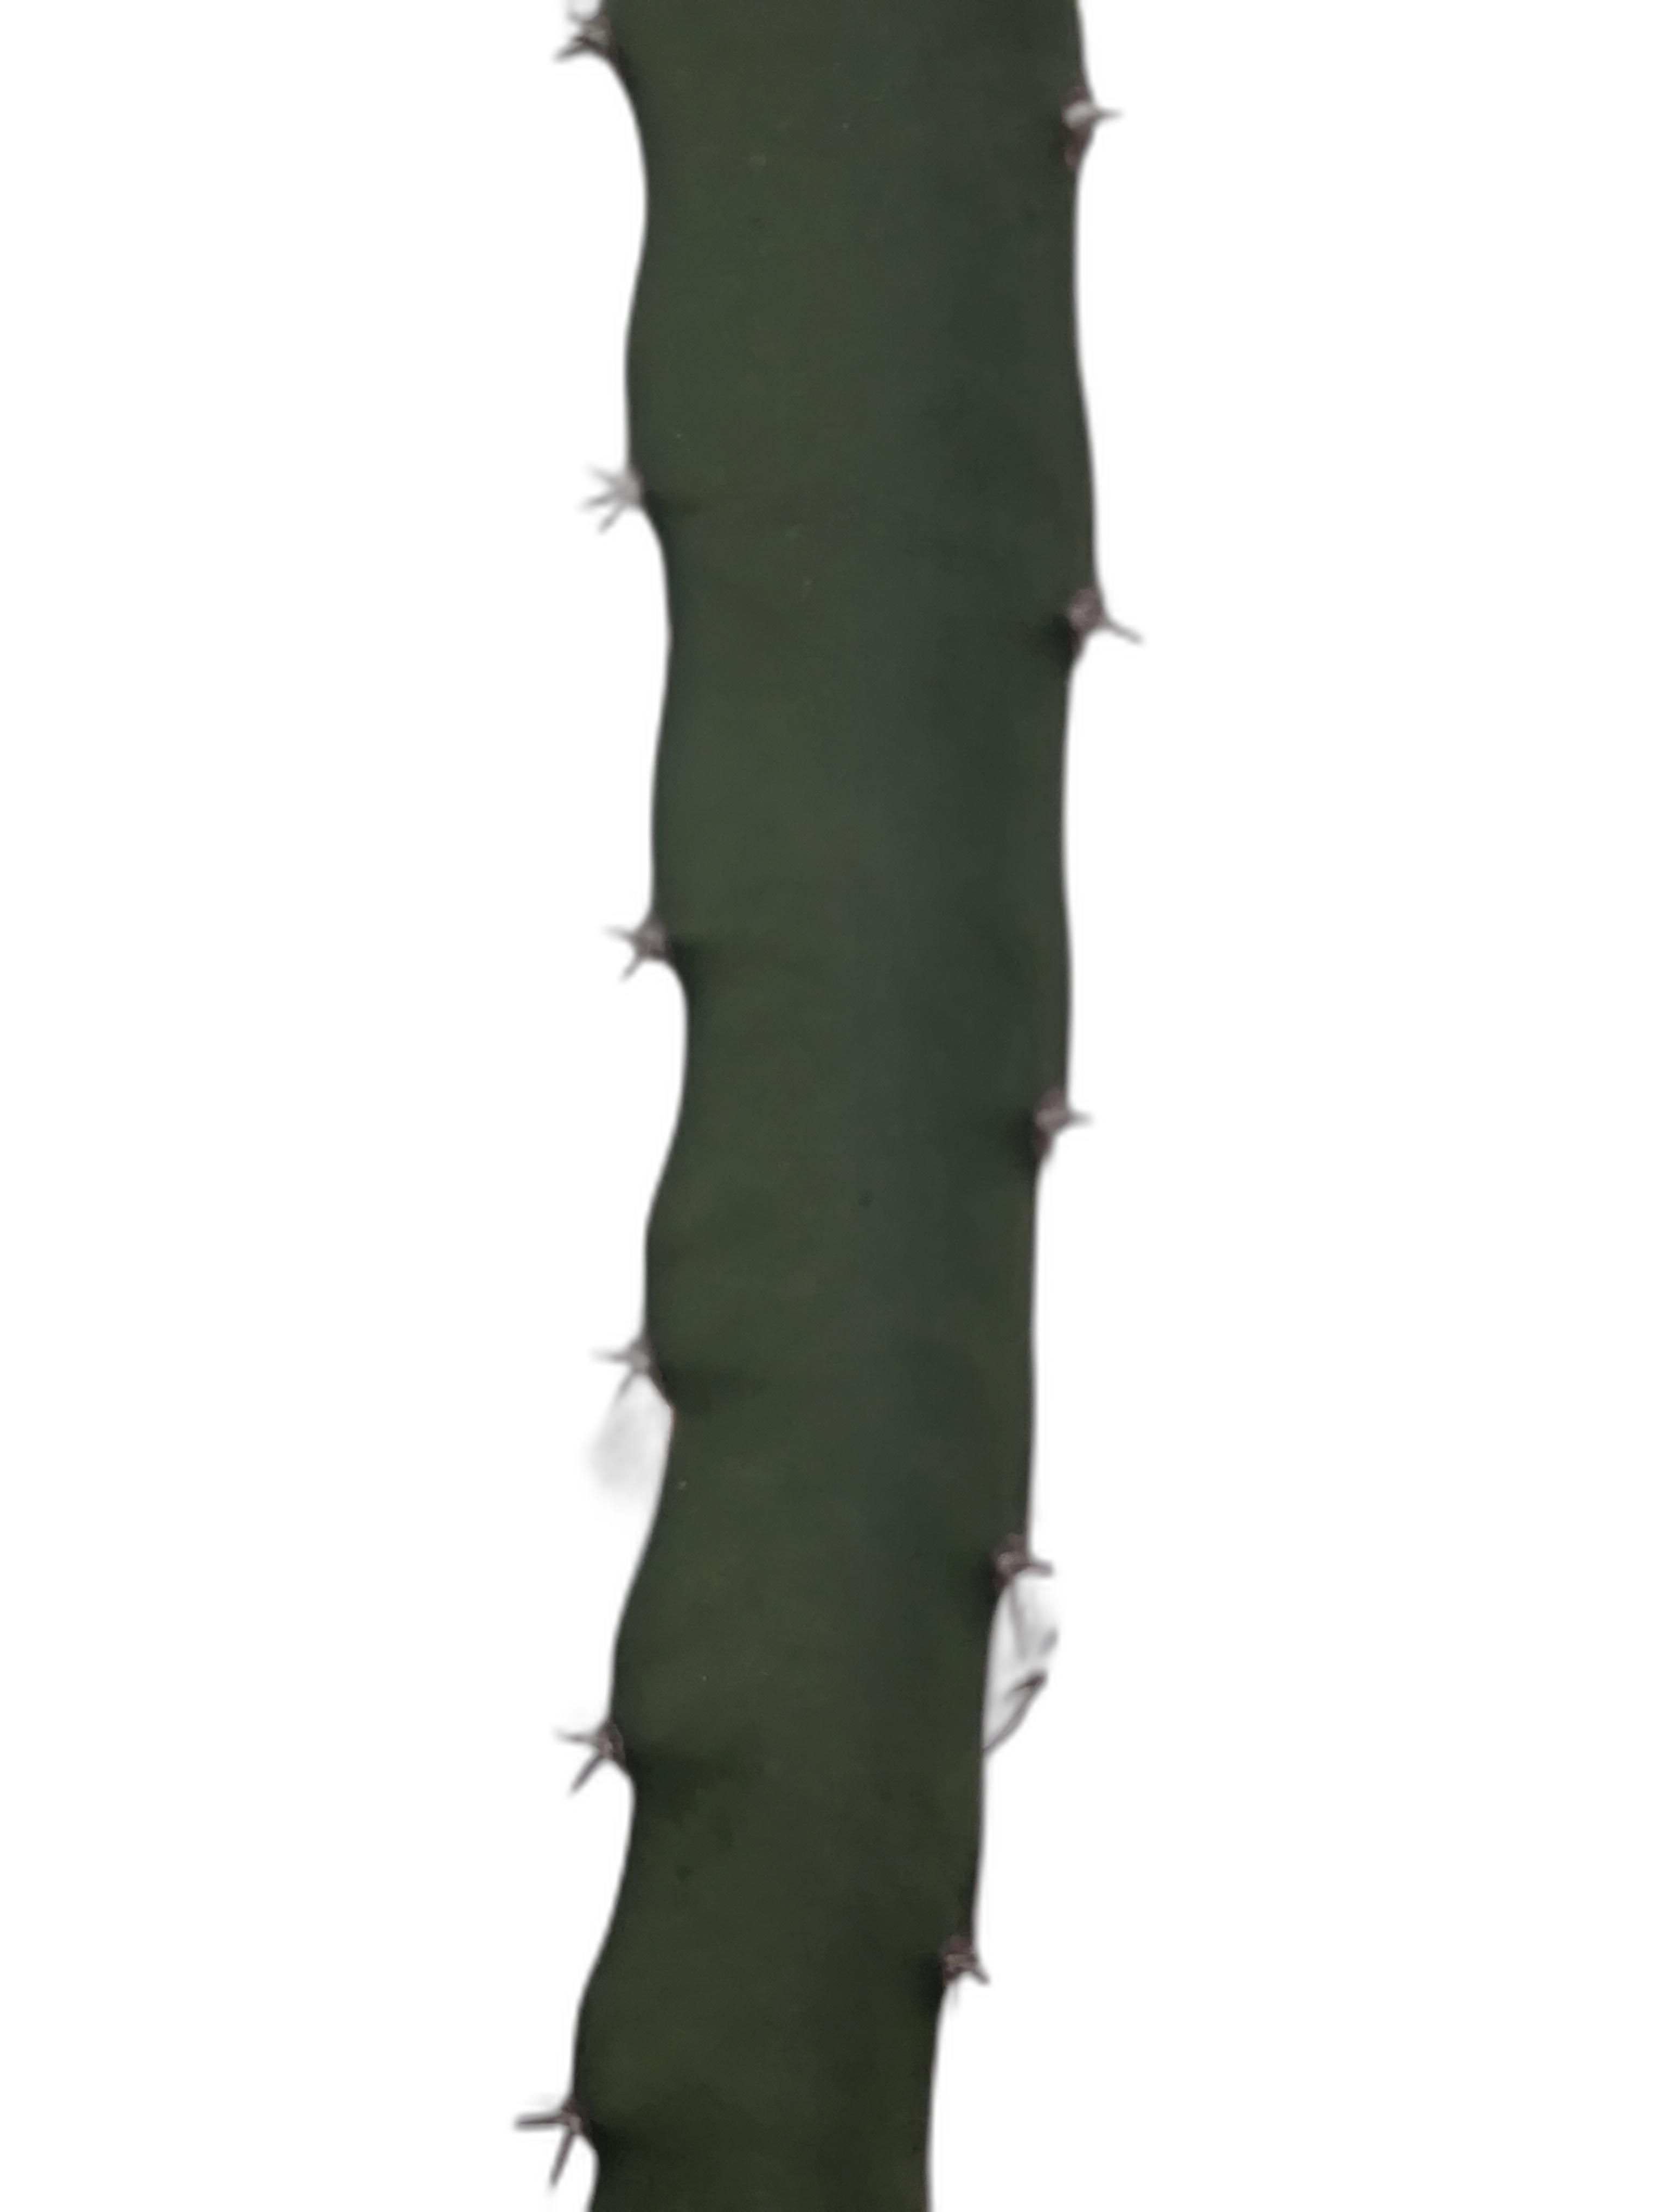
Label: Good leaf